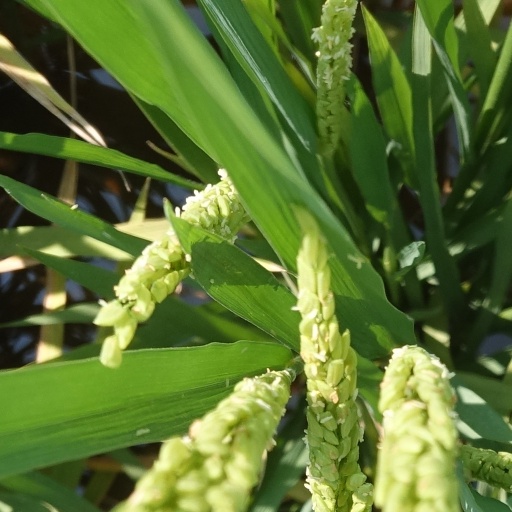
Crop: rice